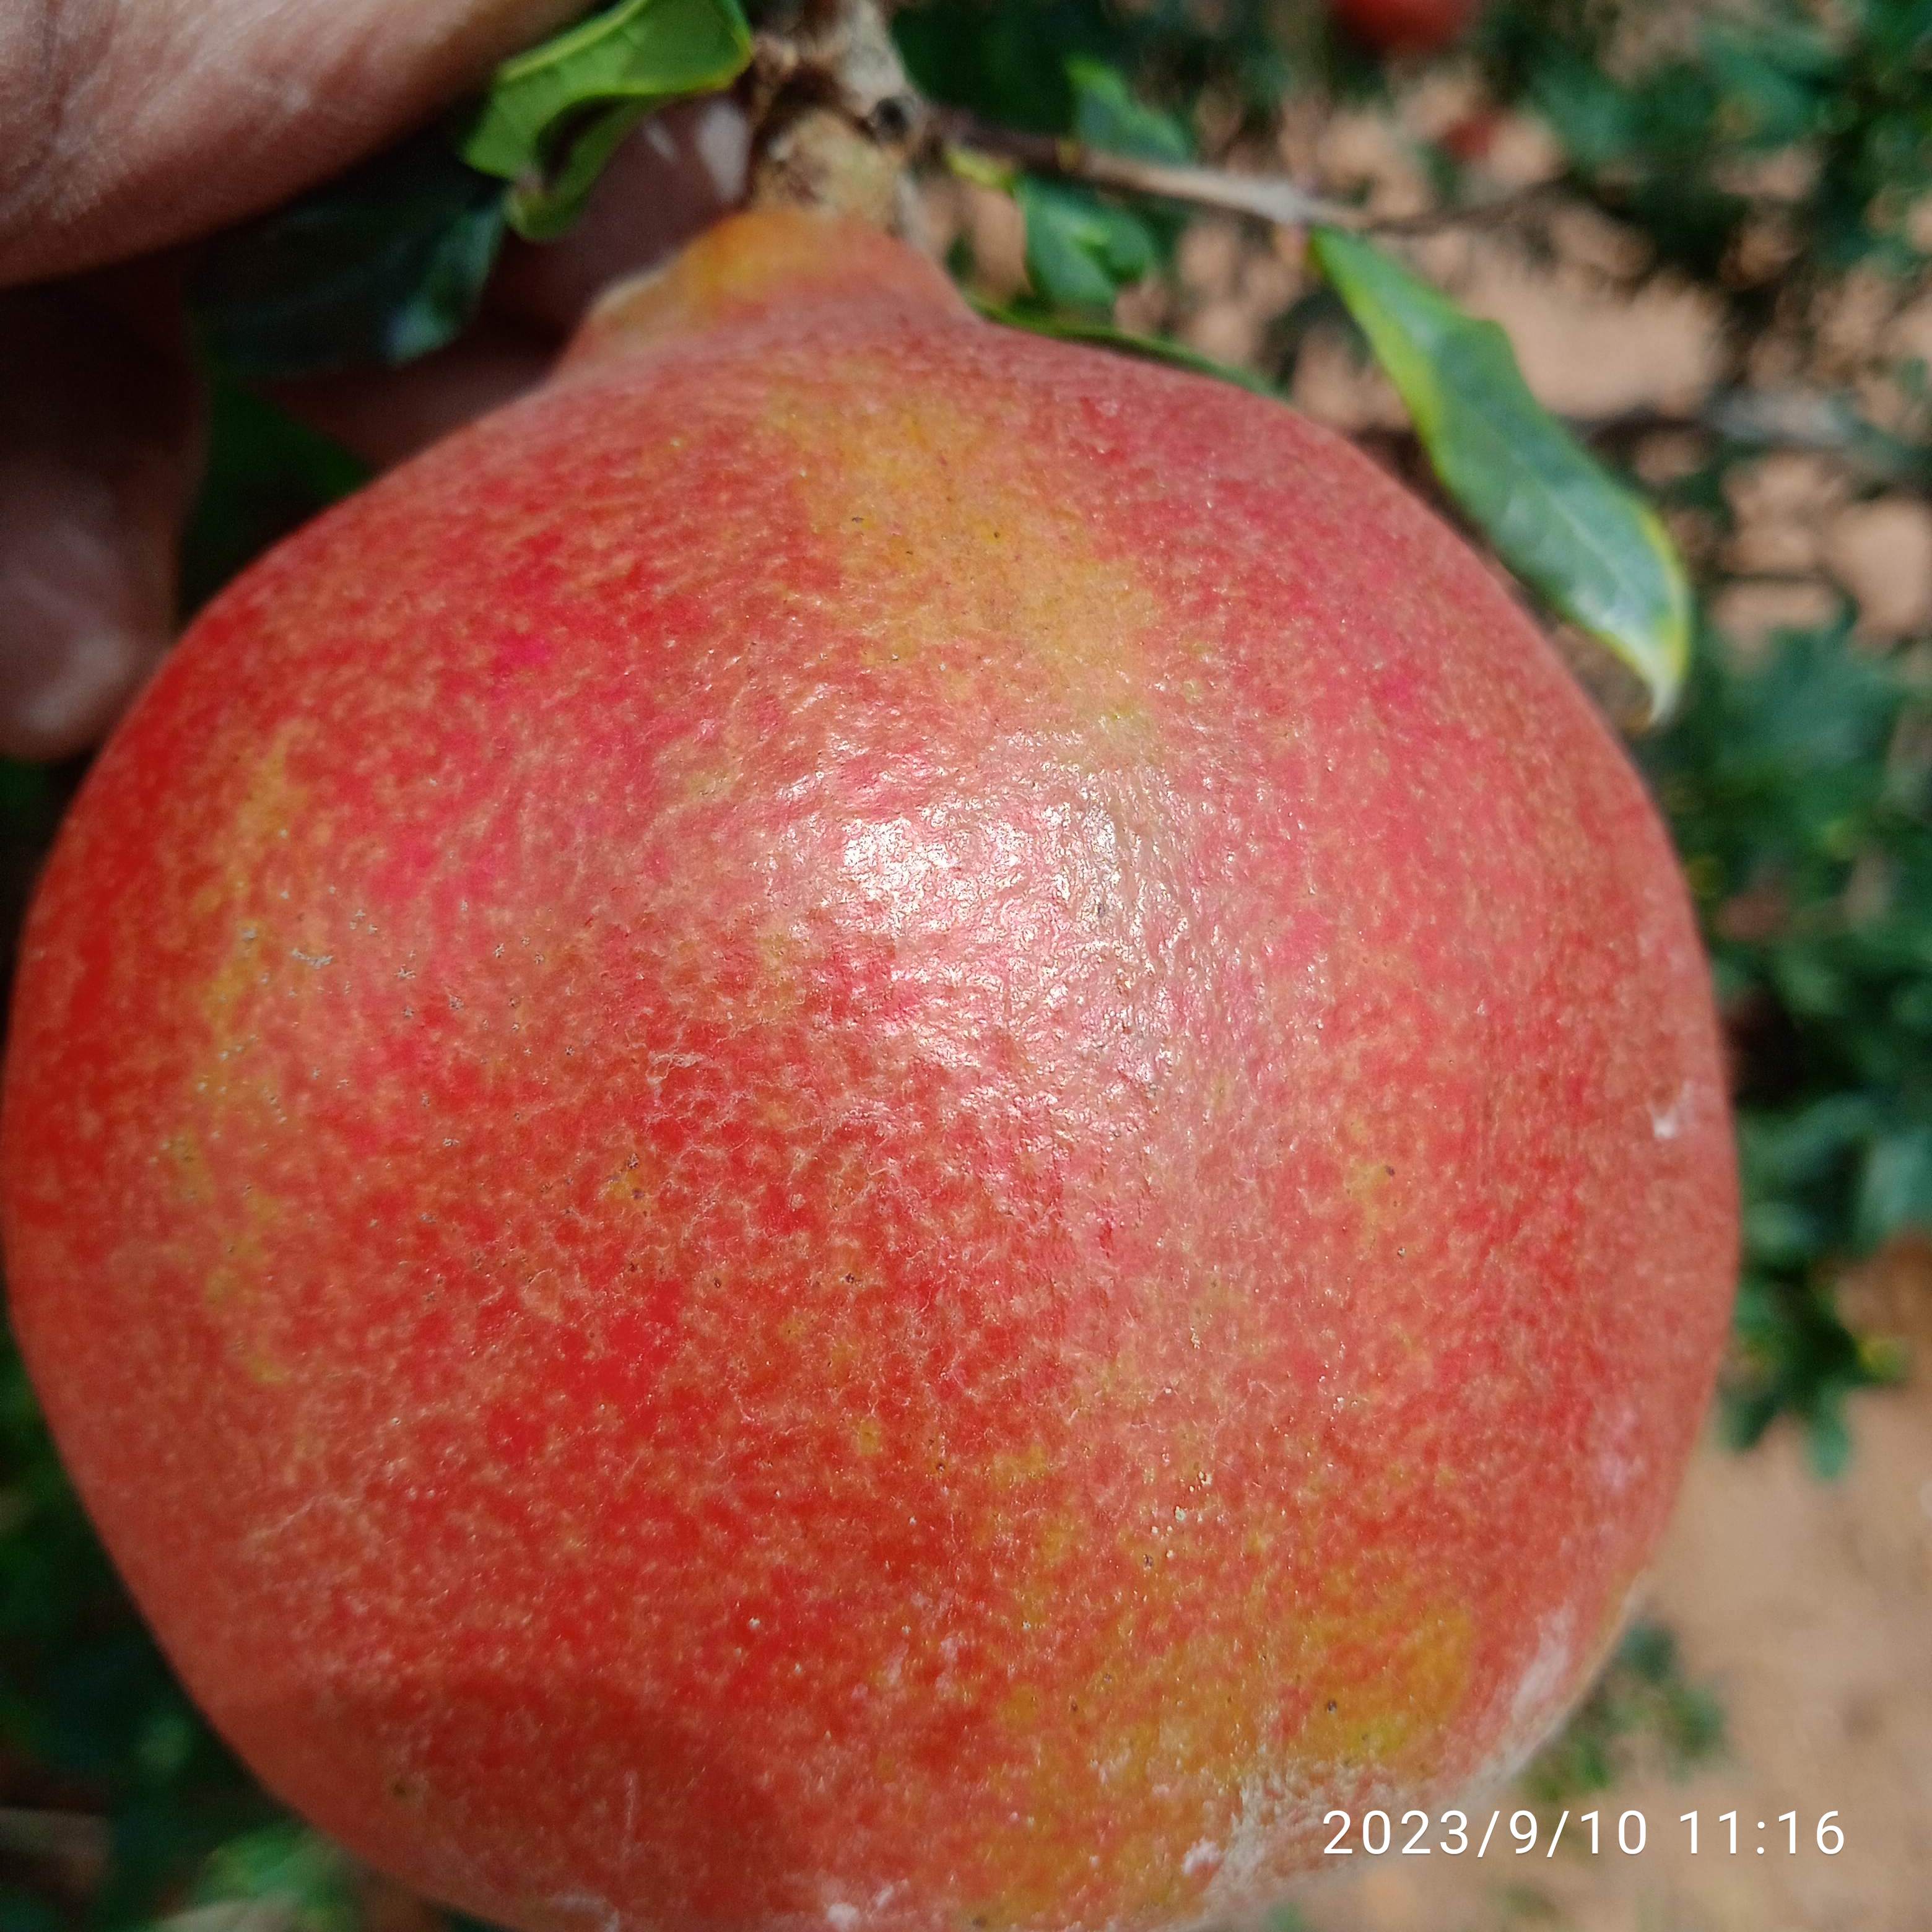
Label: Healthy